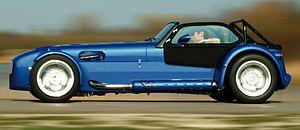
Donkervoort est une marque automobile néerlandaise où sont construites en petites séries des voitures de sport ultra légères. La marque a été créée en 1978 par Joop Donkervoort